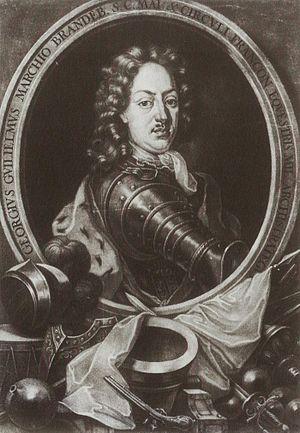
Georges-Guillaume est margrave de Brandebourg-Bayreuth de 1712 à sa mort.